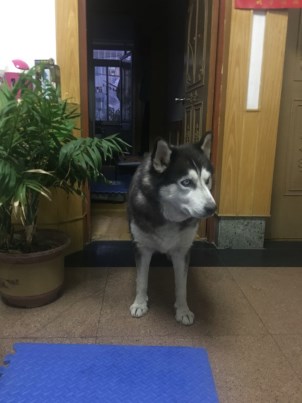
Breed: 1160-n000003-Siberian_husky